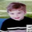
Label: boy